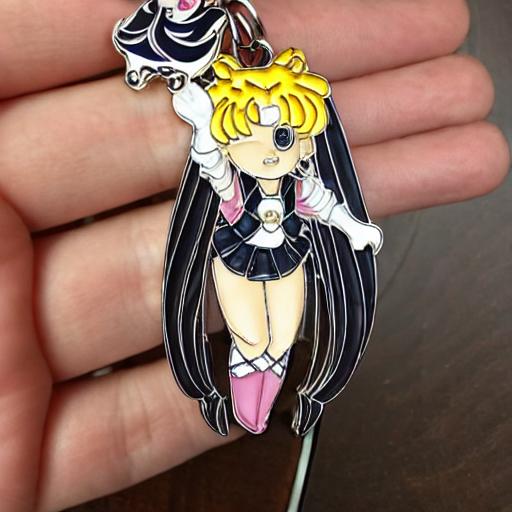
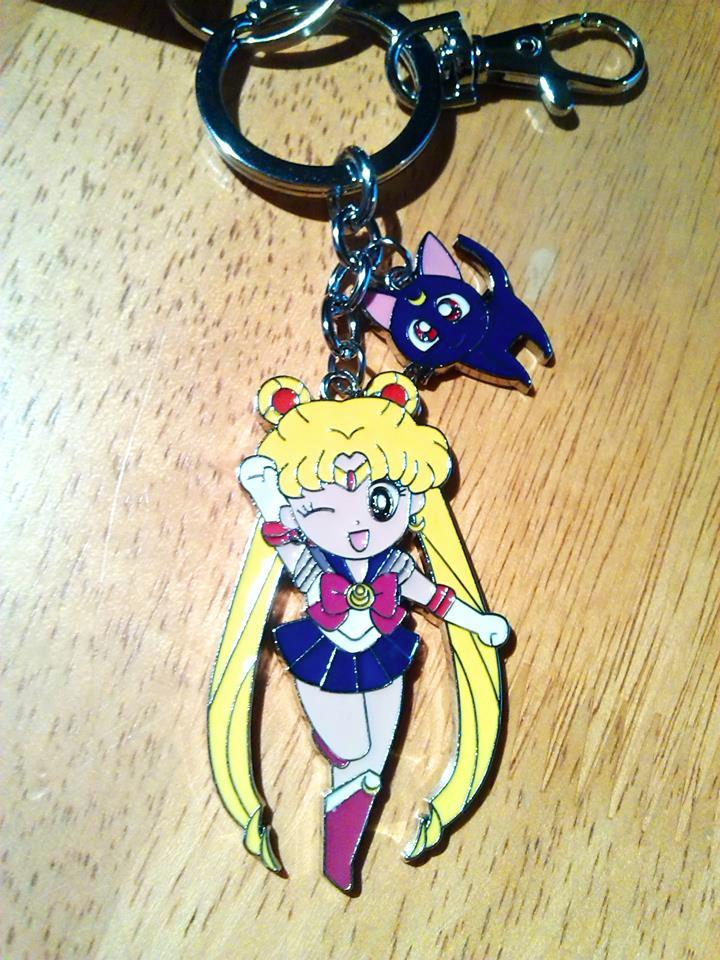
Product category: accessories_keychain
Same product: no